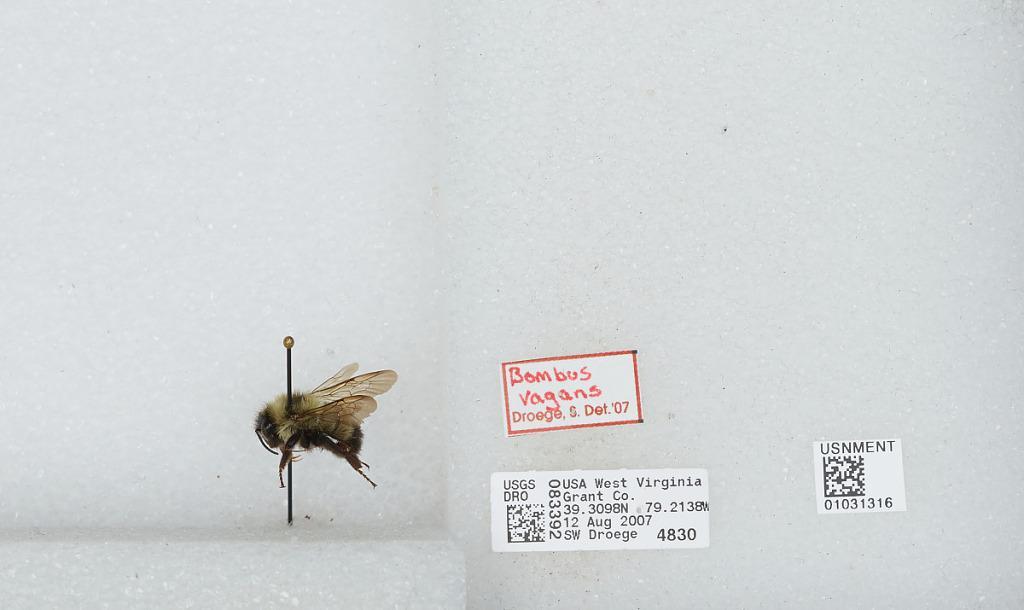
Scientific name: Bombus (Pyrobombus) vagans vagans Smith
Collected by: S. Droege
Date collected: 2007-8-12
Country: United States
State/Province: West Virginia
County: Grant
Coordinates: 39.3097, -79.2139
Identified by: Droege, Sam